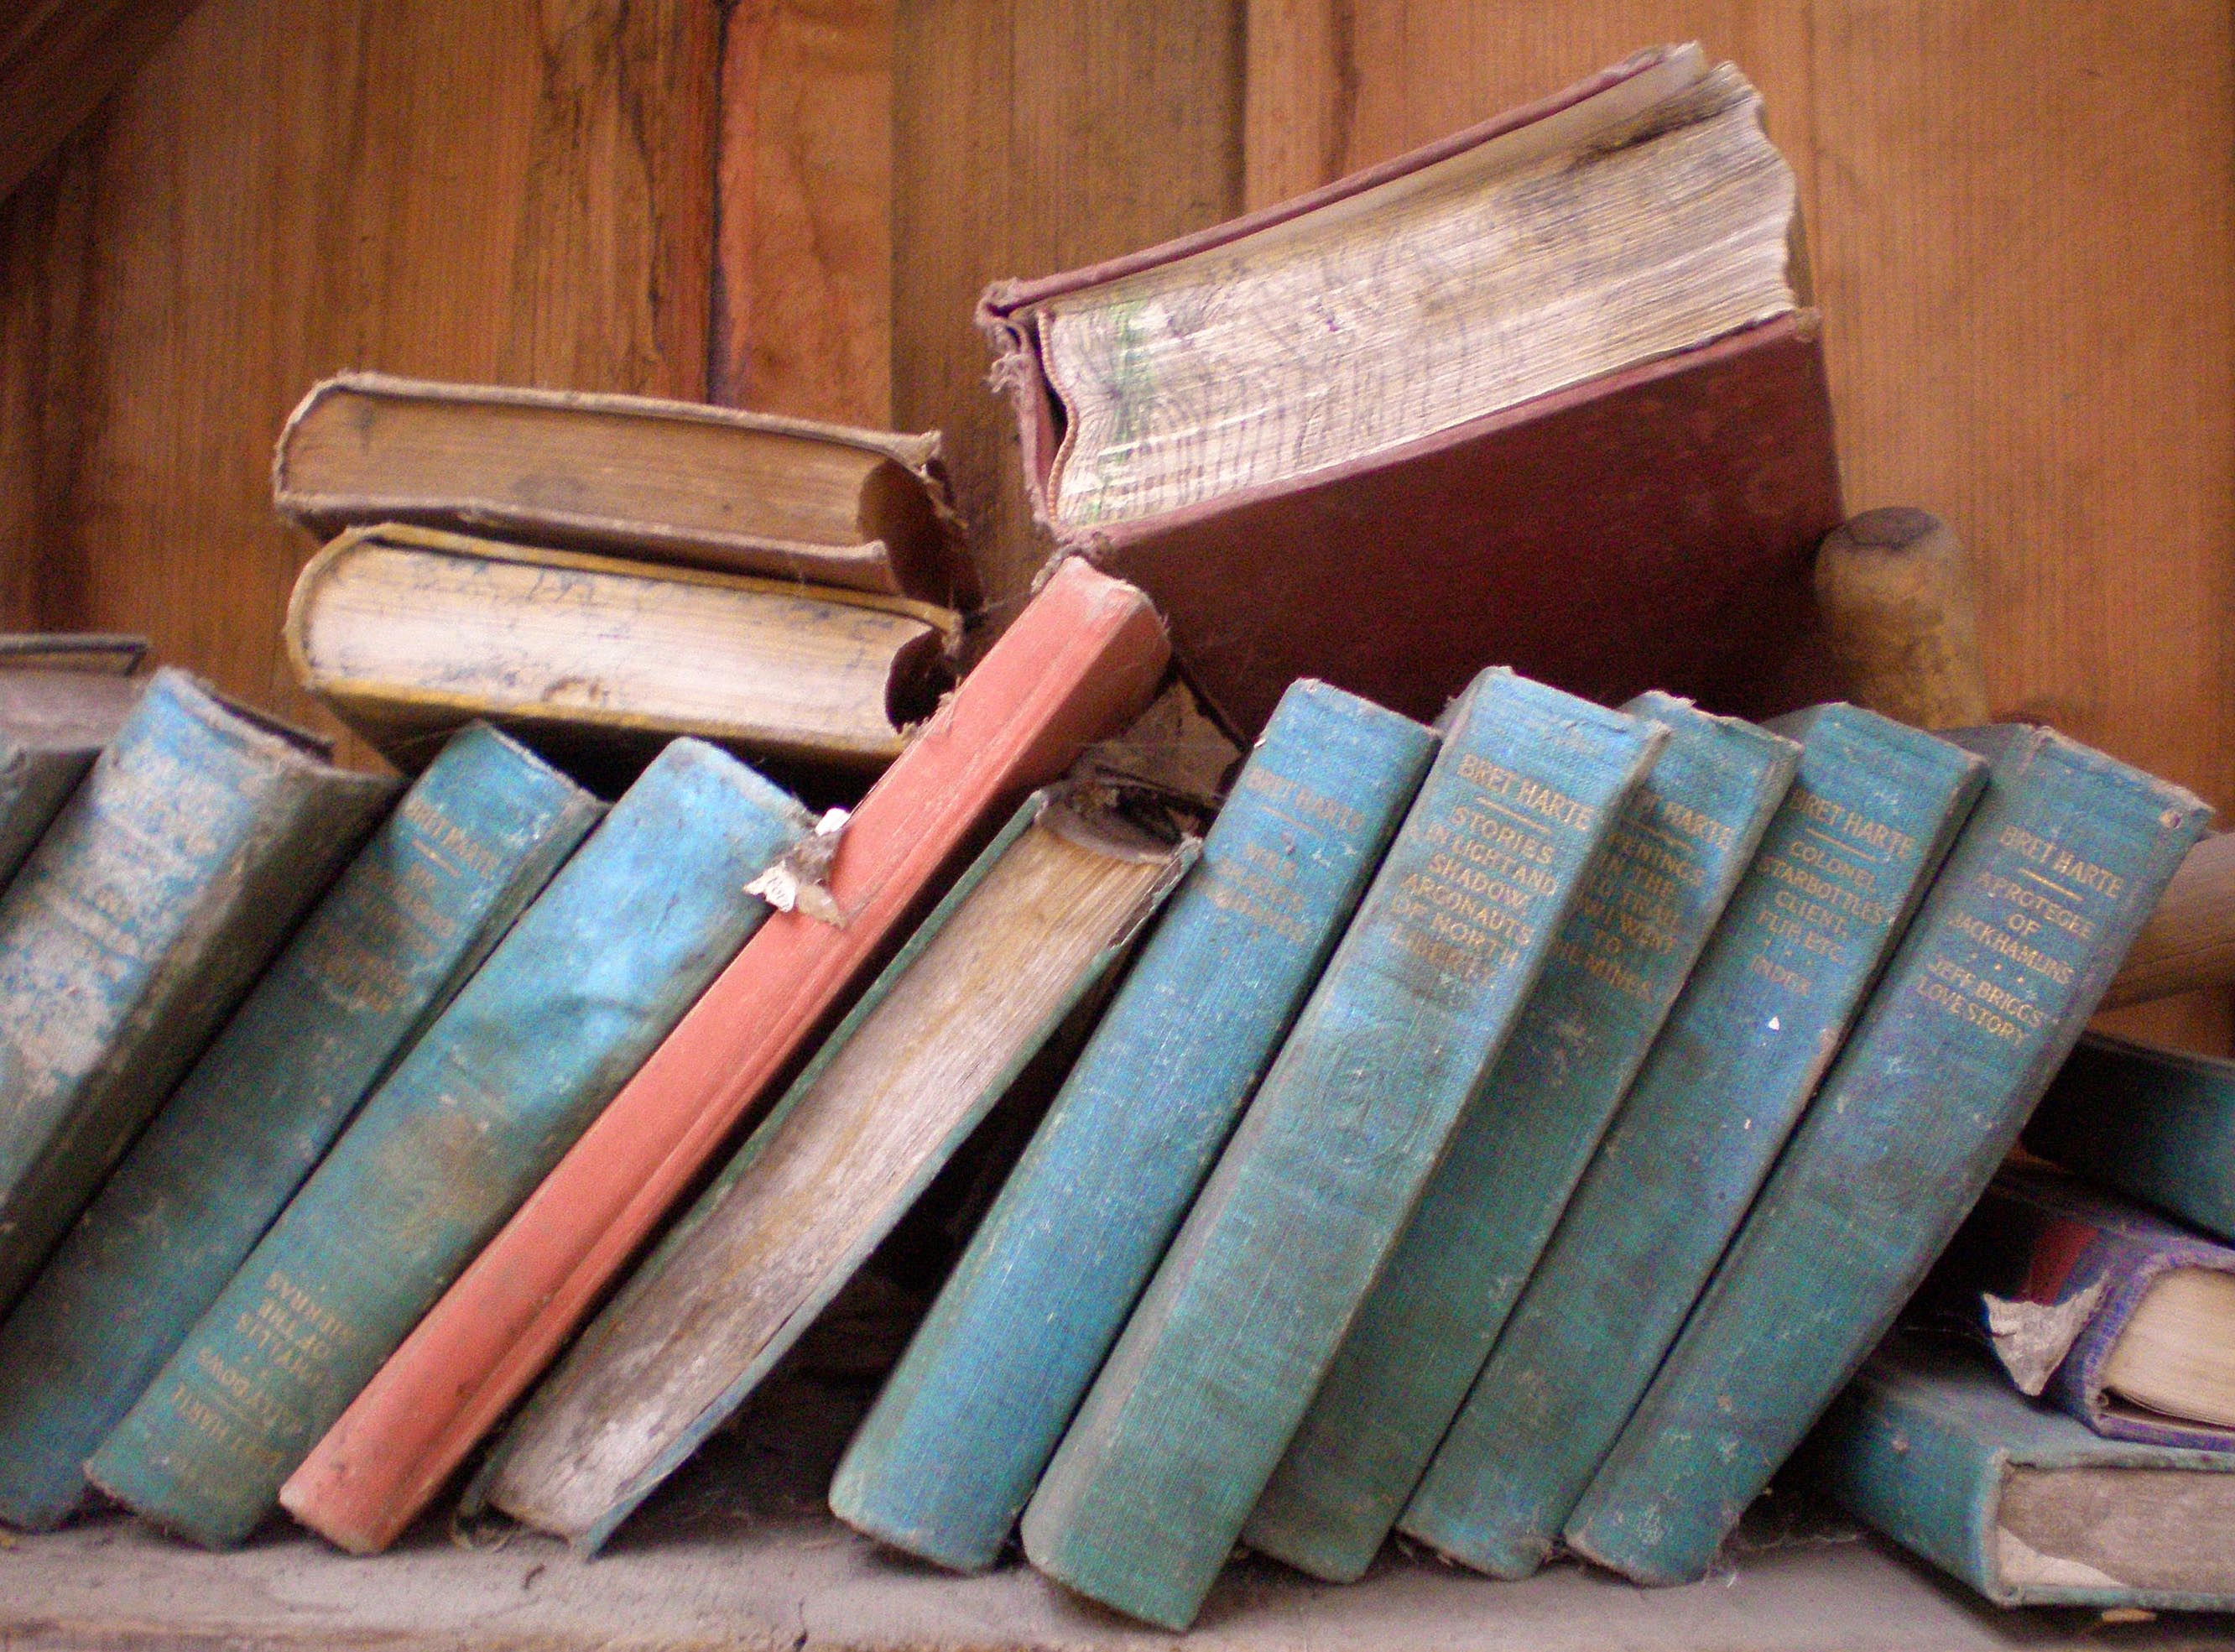
read, wood, vintage, antique, old, reading, collection, ancient, grunge, paper, material, education, book shelf, art, literature, study, library, books, wooden, school, dusty, cover, aged, literary, man made object